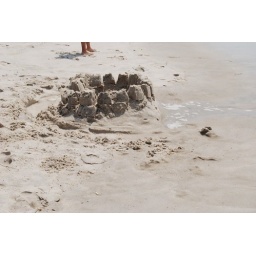
boy watching his sand castle slowly tumble as the waves come in